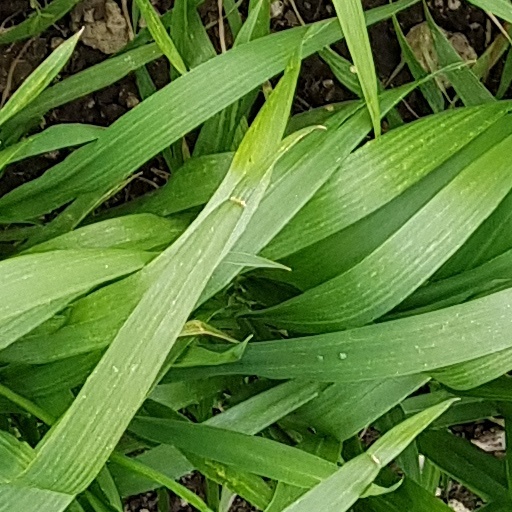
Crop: wheat